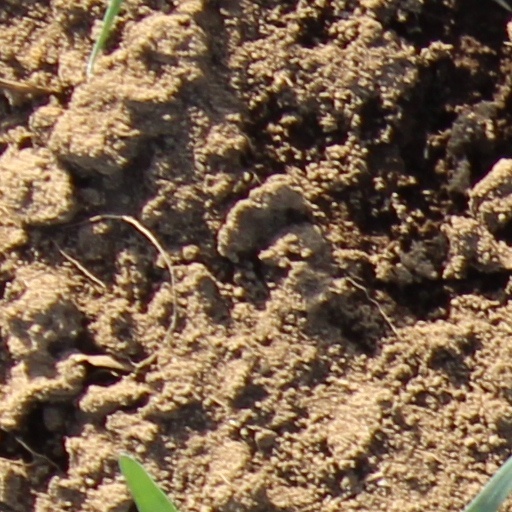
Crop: wheat